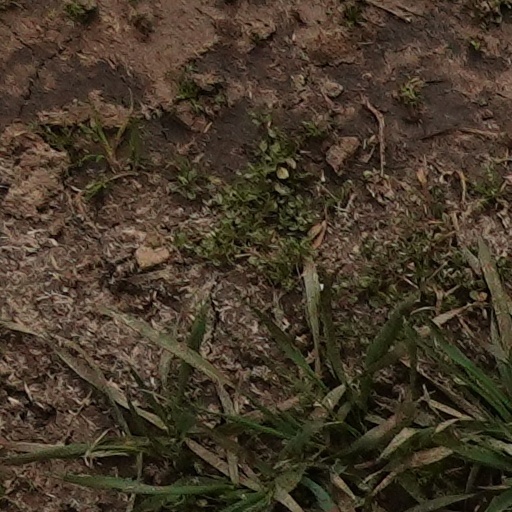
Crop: wheat